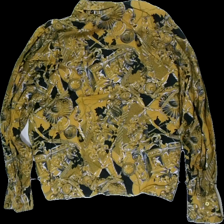
View: back
Type: Shirt
Category: Unisex
Brand: Not in the list
Brand text on label: city look
Colors: Multicolor, Orange, Black, White
Pattern: Other
Cut: None
Size: 42
Season: All
Smell: Minor
Price range: 50-100
Recommended usage: Reuse
Comment: 100% viscose